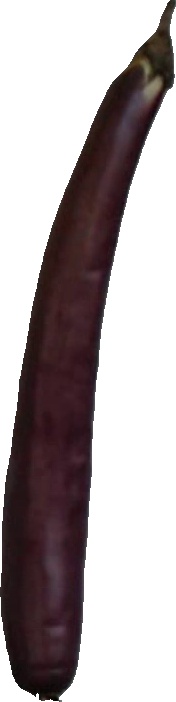
Label: eggplant_long_1